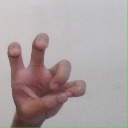
अक्षर: छ